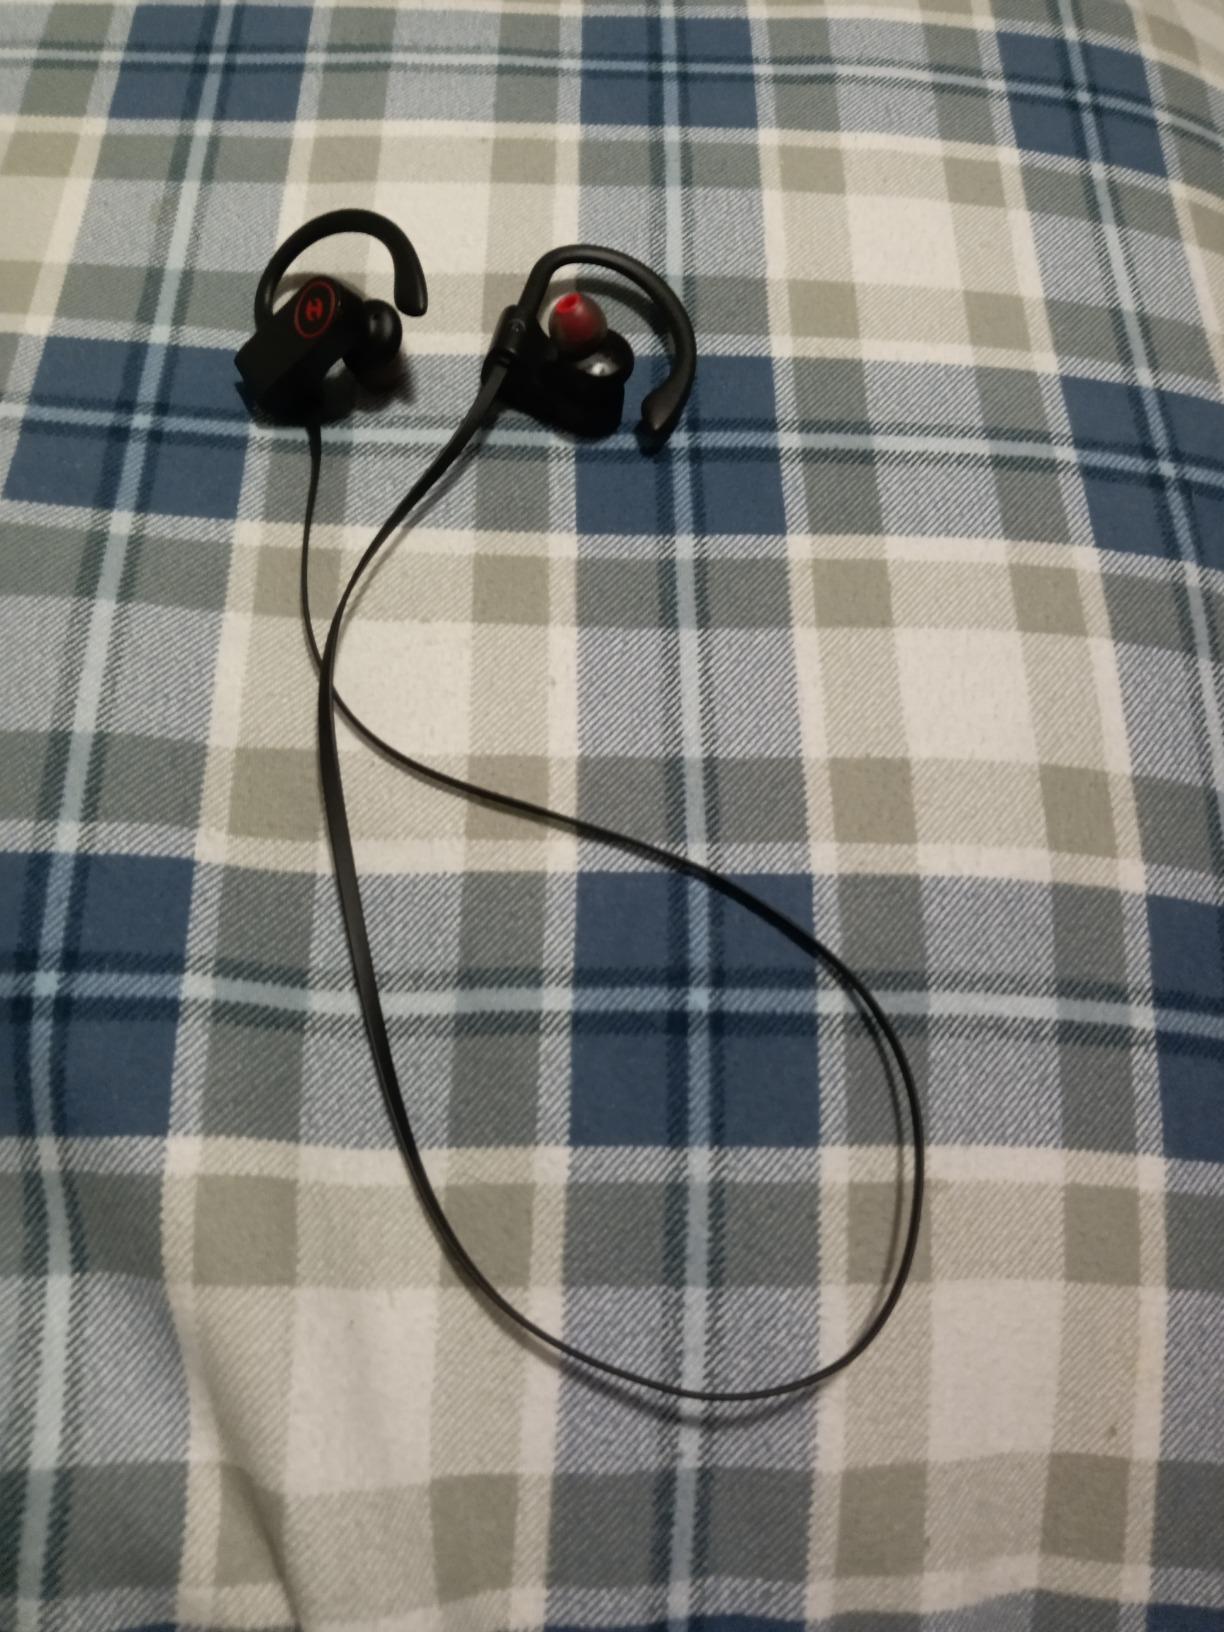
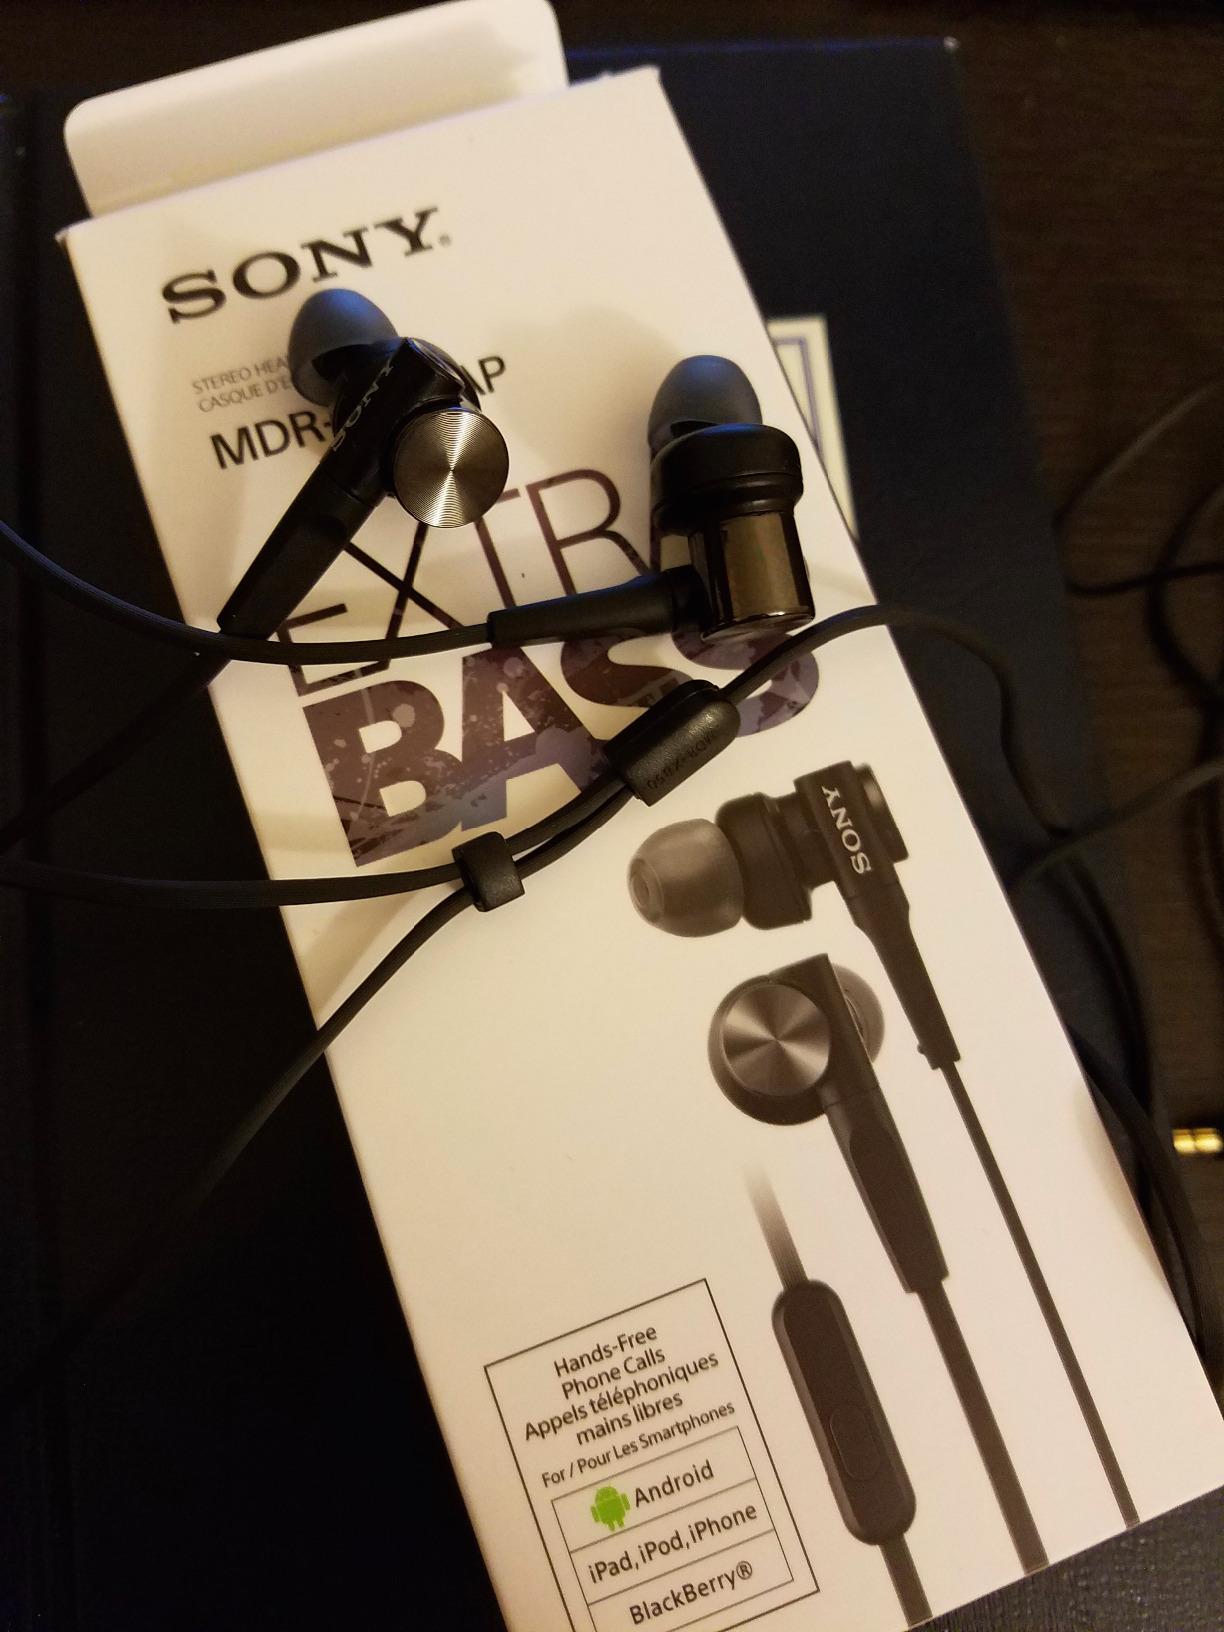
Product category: headphones
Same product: no